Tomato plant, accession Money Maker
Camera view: vertical (180 deg); turntable rotation: 120 degrees
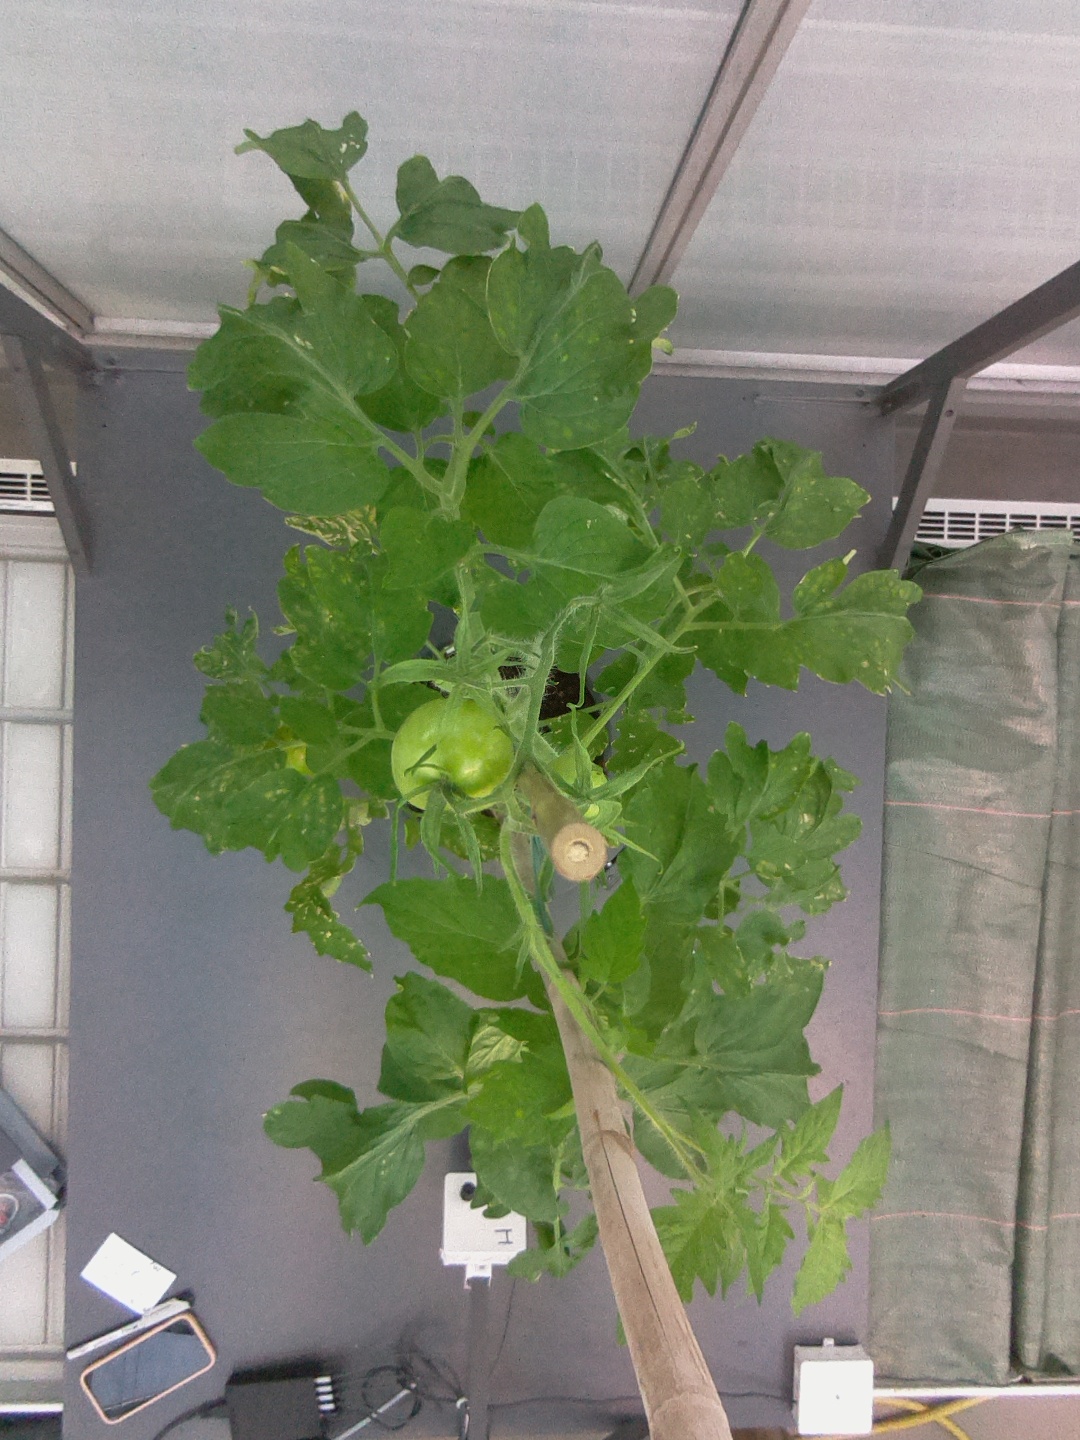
BBCH growth stage 72: 20%-30% of final fruit size